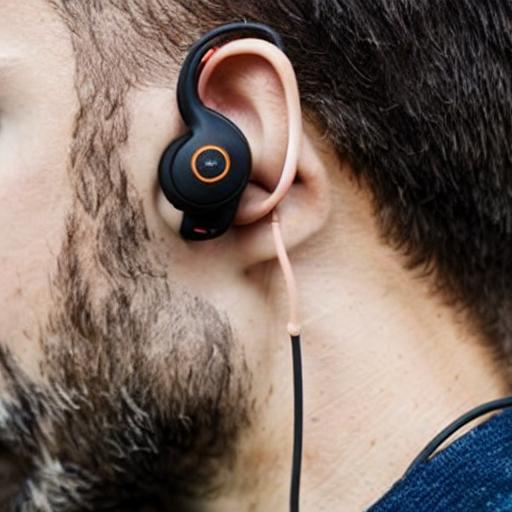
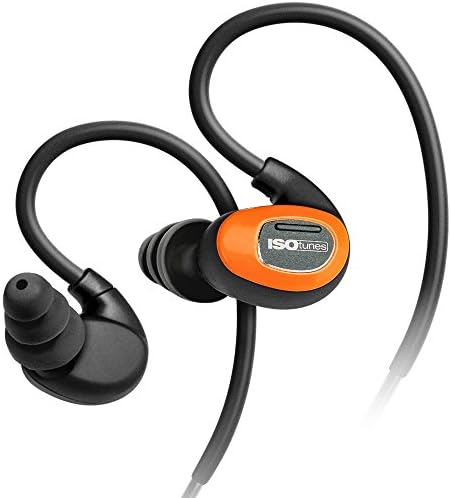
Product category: headphones
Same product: no